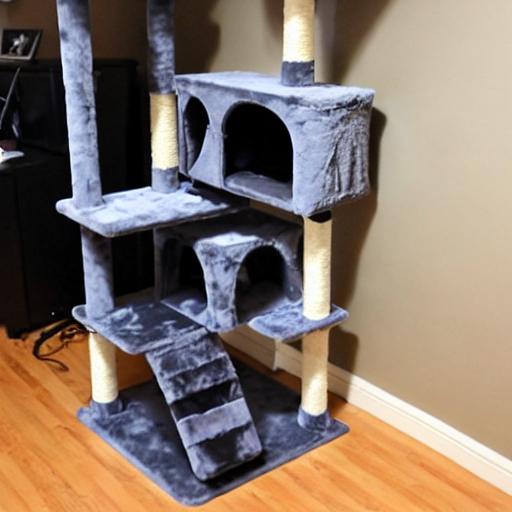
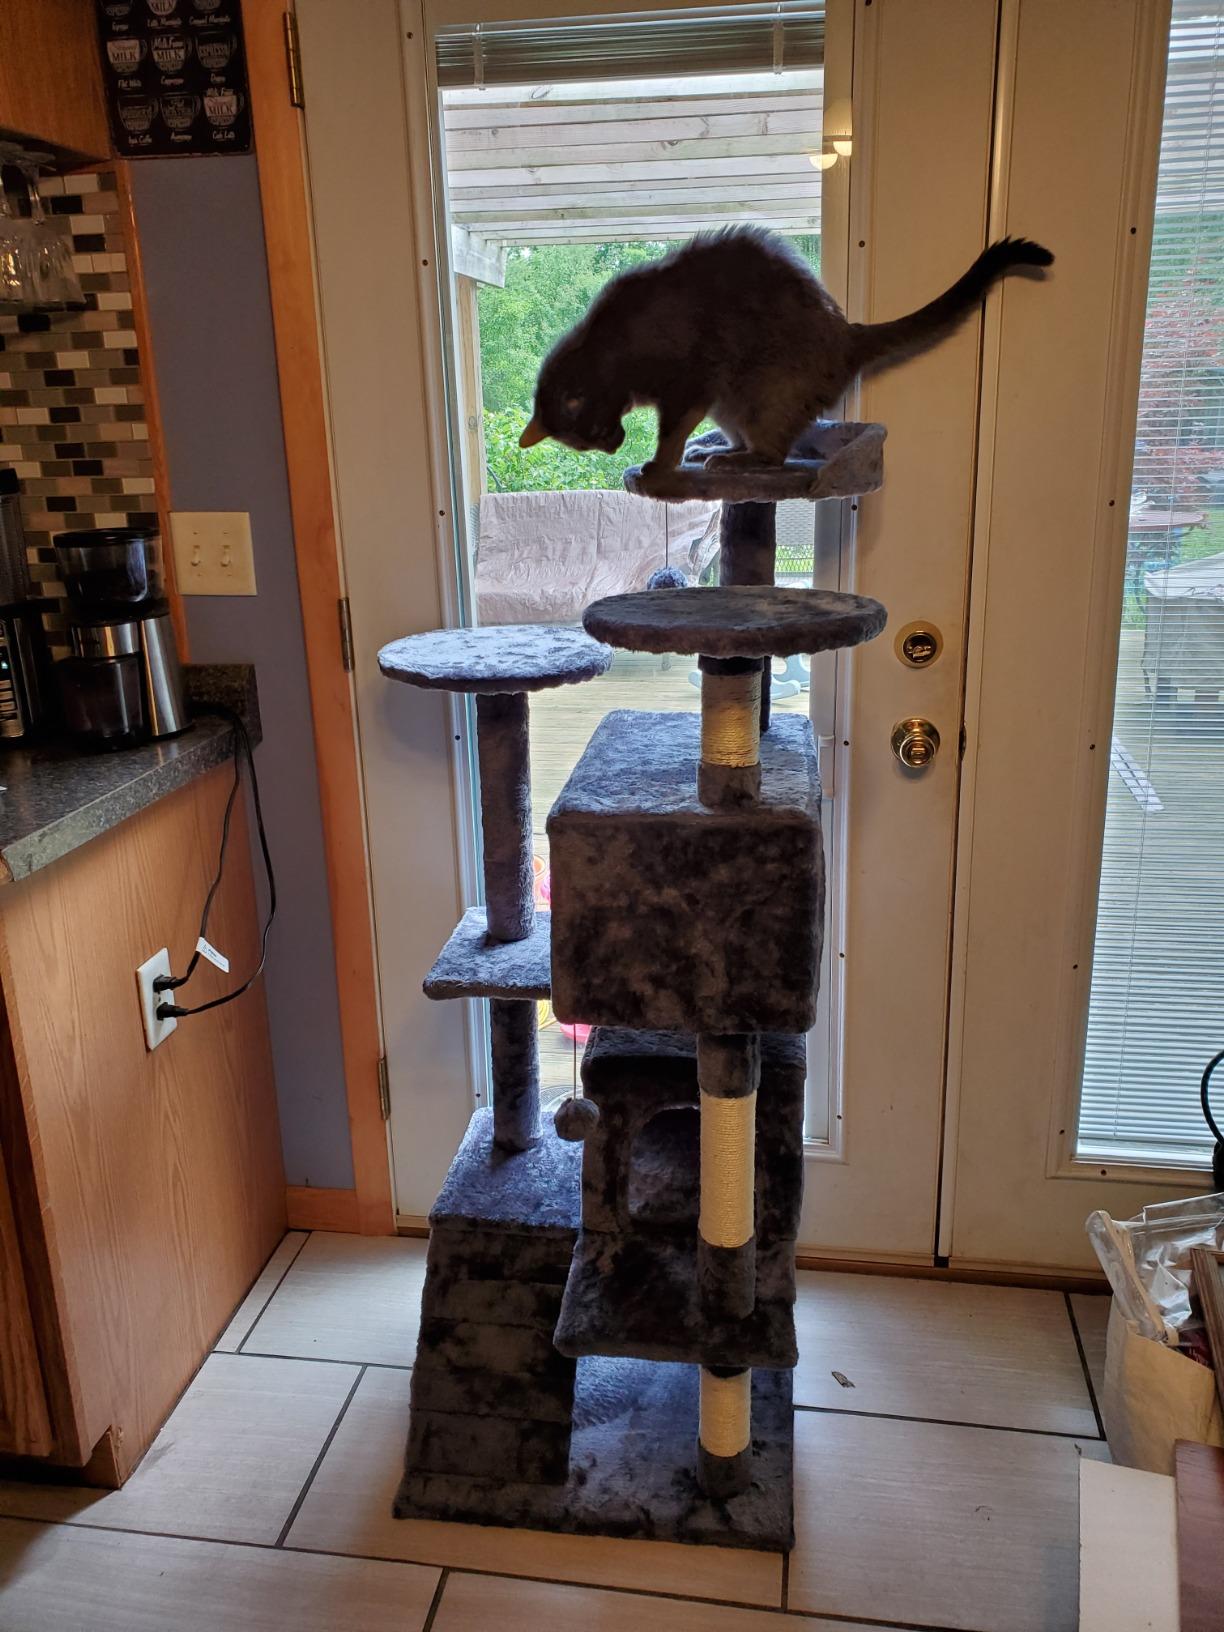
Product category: items_cat tree
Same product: no